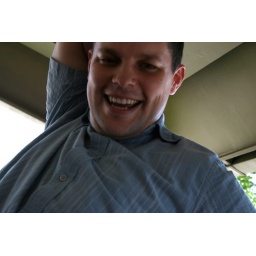
the plant &amp;quot;dirtied&amp;quot; in his shirt